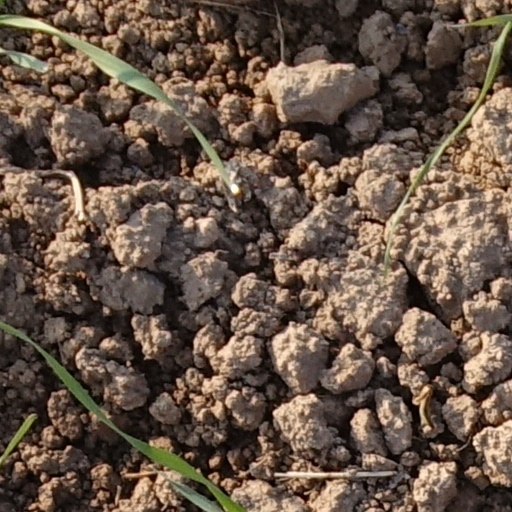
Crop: wheat